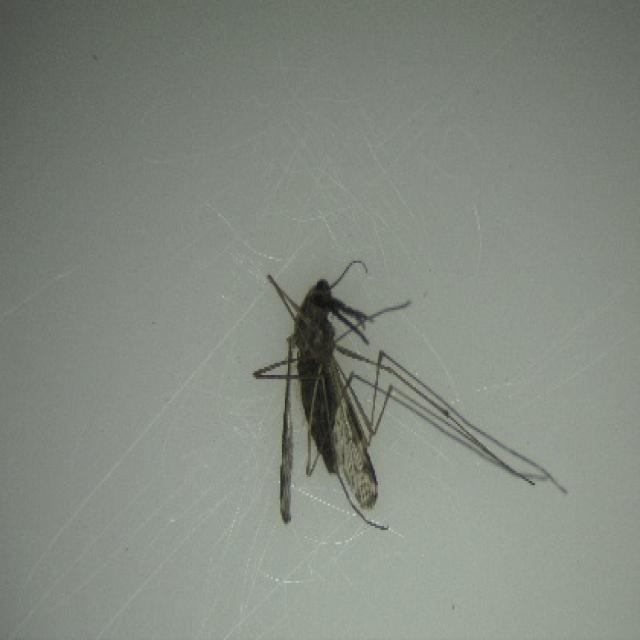
Species: anopheles_sinensis